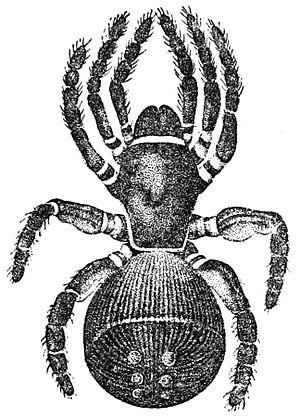
Cyclocosmia truncata est une espèce d'araignées mygalomorphes de la famille des Halonoproctidae.